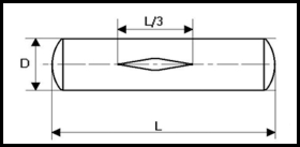
DIN 1475
DIN 1475
DIN 1475
DIN 1475 er en DIN-standard for en kærvstift.